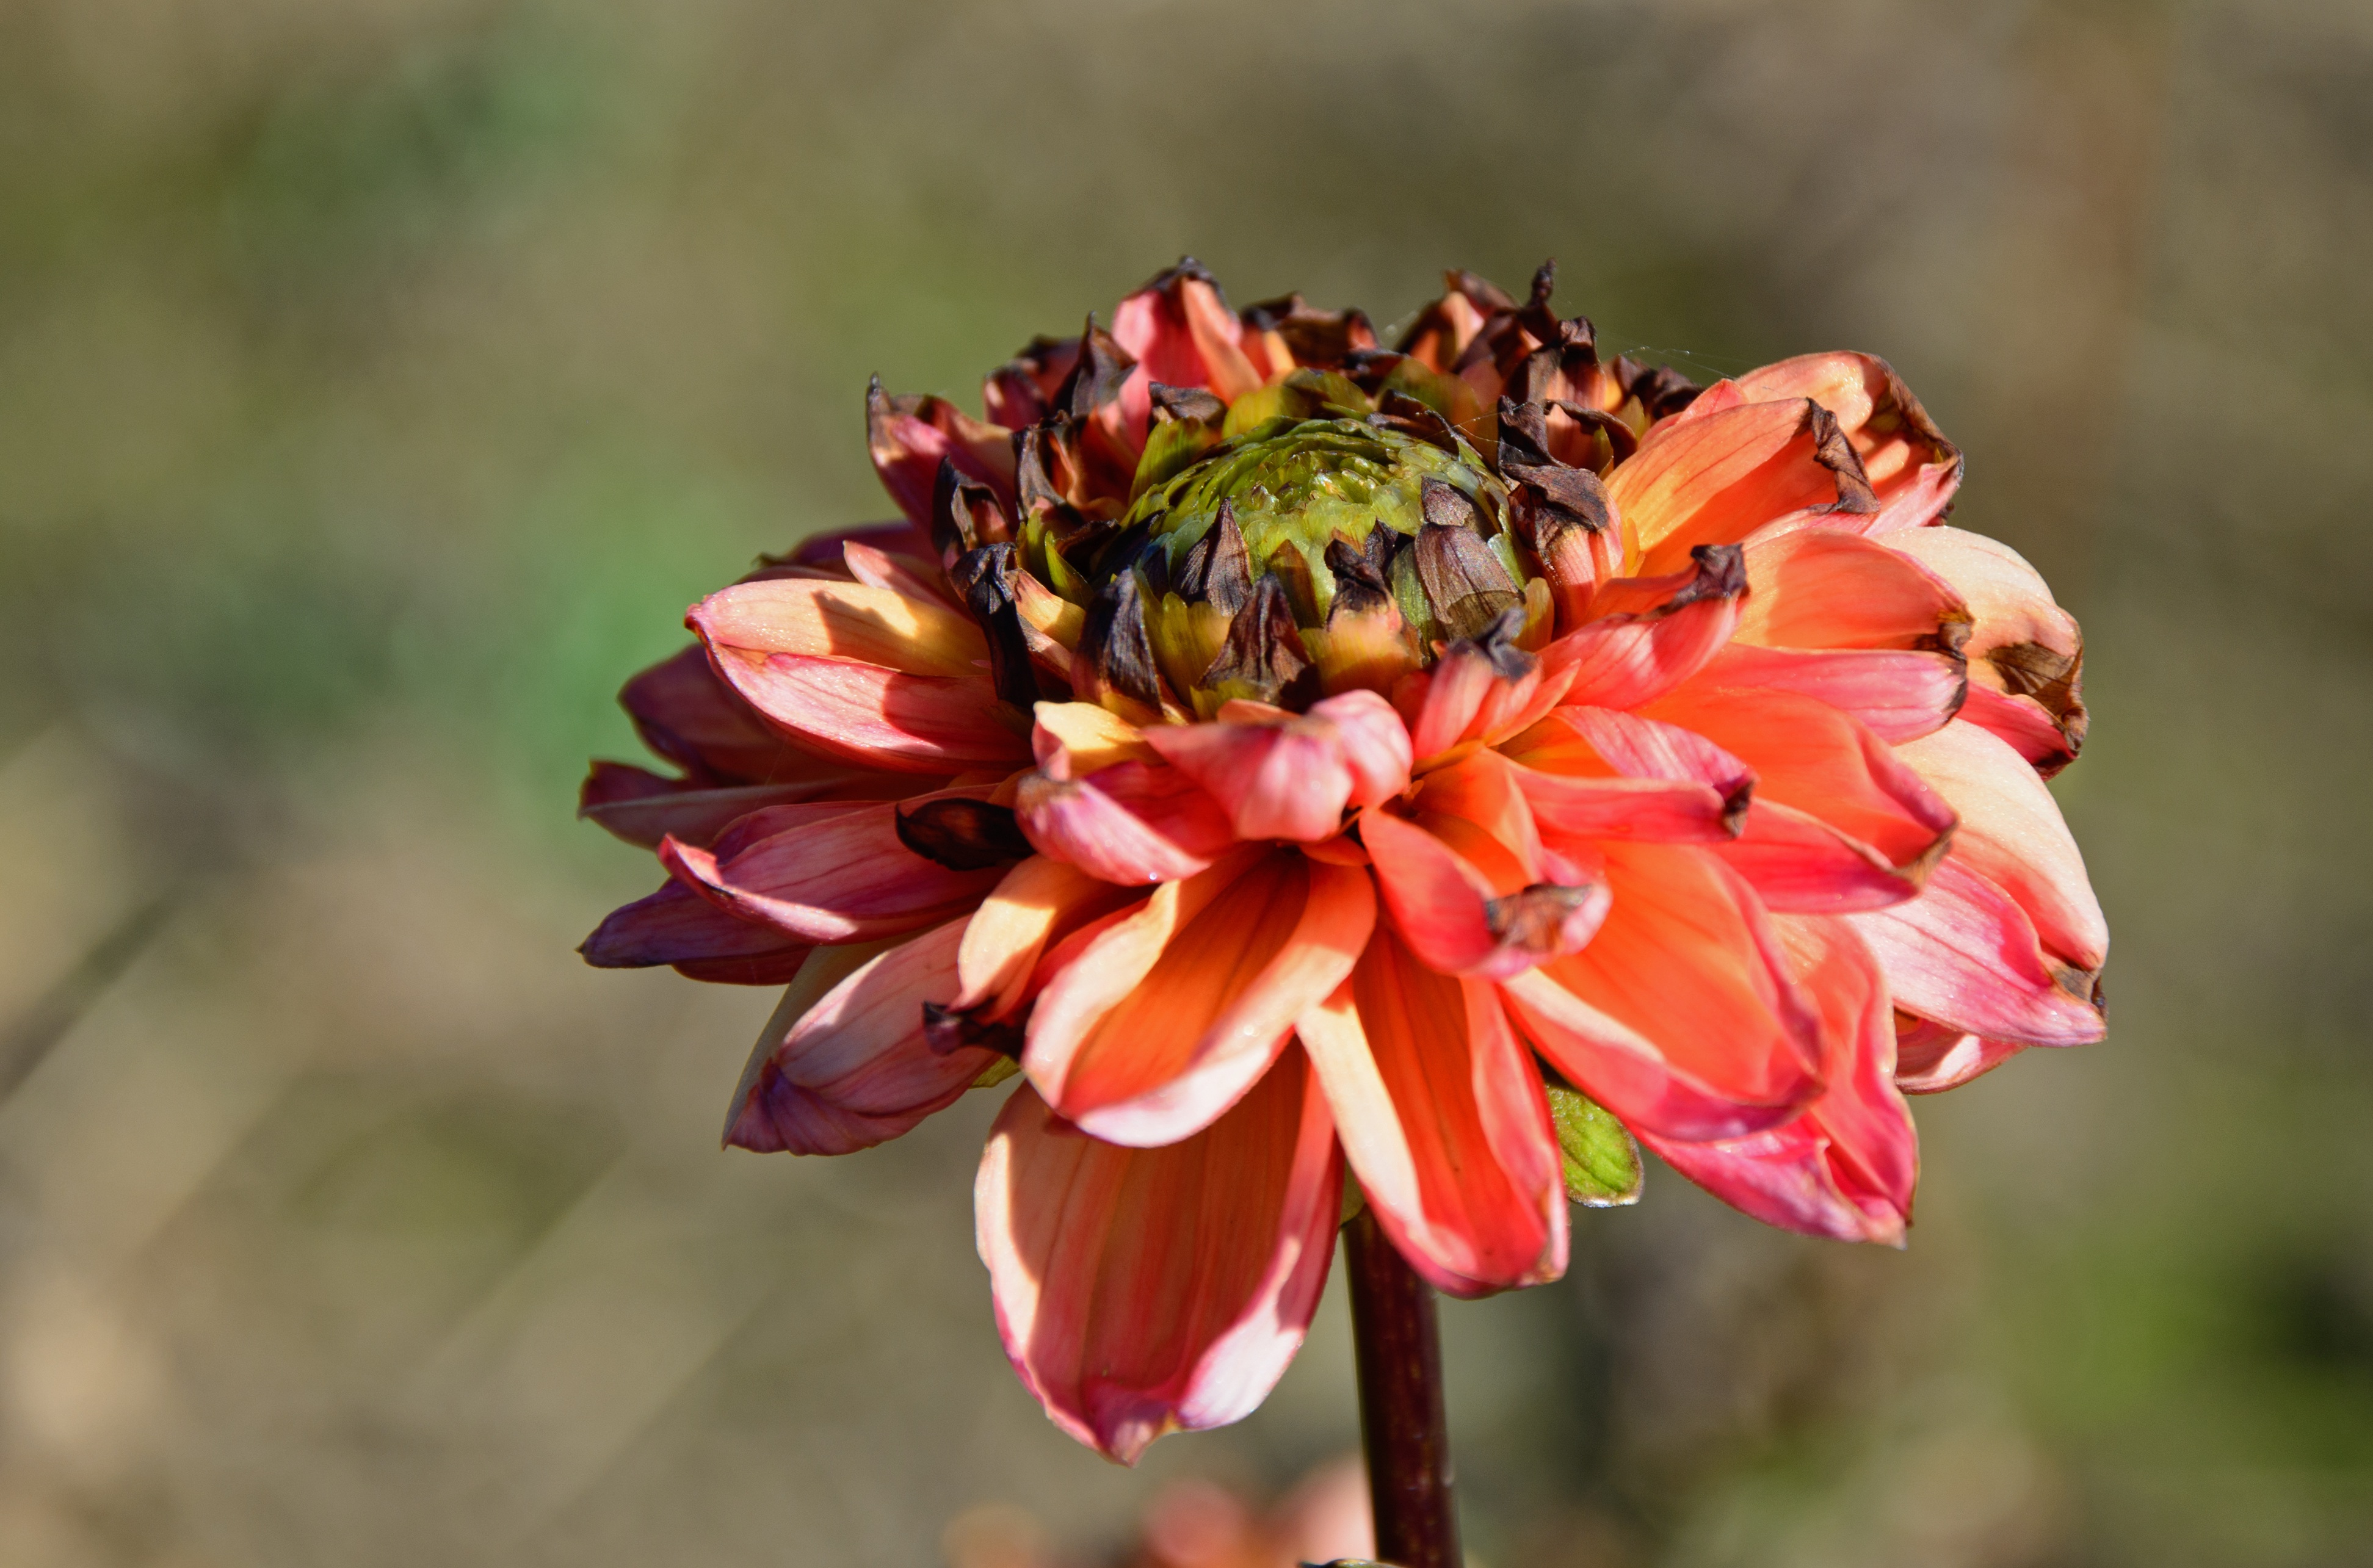
blossom, plant, flower, petal, bloom, autumn, botany, flora, wildflower, dahlia, geothermal, withered, flower garden, nectar, composites, macro photography, flowering plant, ornamental flower, daisy family, land plant